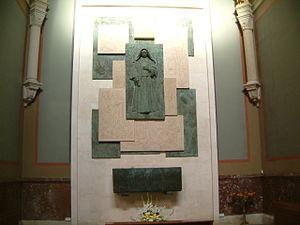
Marie Rose Molas y Vallvé est une religieuse espagnole fondatrice des sœurs de Notre Dame de la Consolation et reconnue sainte par l'Église catholique.